Ali Tabatabaee

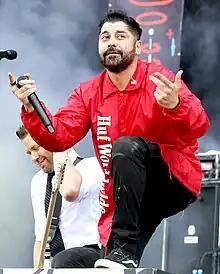
Tabatabaee performing with Zebrahead in 2019

Ali Tabatabaee (born February 27, 1973) is an Iranian-American musician who is one of two main vocalists in the rock band Zebrahead. Alongside bandmate Matty Lewis, he performed the titular character's theme song for the 2006 video game "Sonic the Hedgehog".